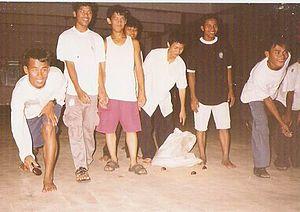
Le Cambodge regorge de jeux auxquels ses habitants aiment bien s’adonner pendant les fêtes et les vacances. Ainsi, pendant le nouvel an khmer, les coins de rues se remplissent d’amis et de familles profitant de leur temps libres pour rompre la monotonie quotidienne et danser ou jouer.